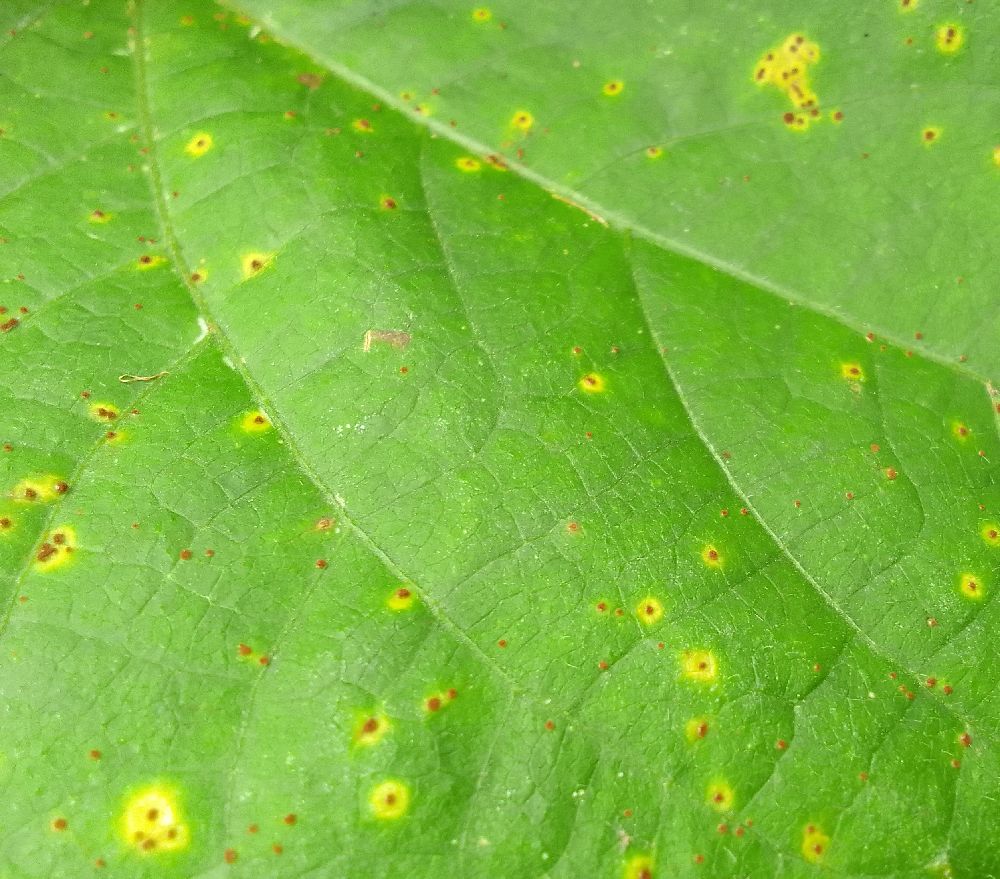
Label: rust